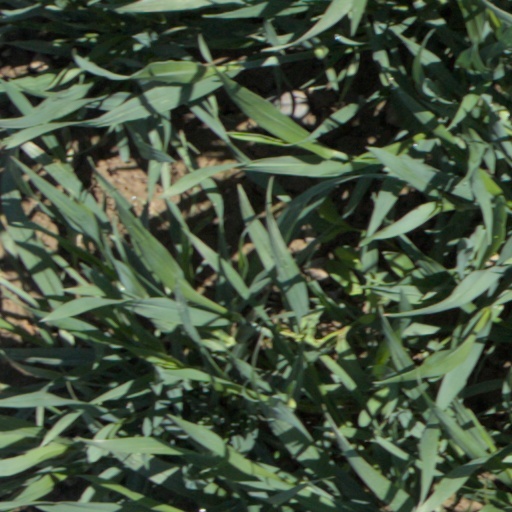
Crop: wheat